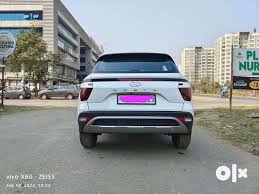
Label: noambulance